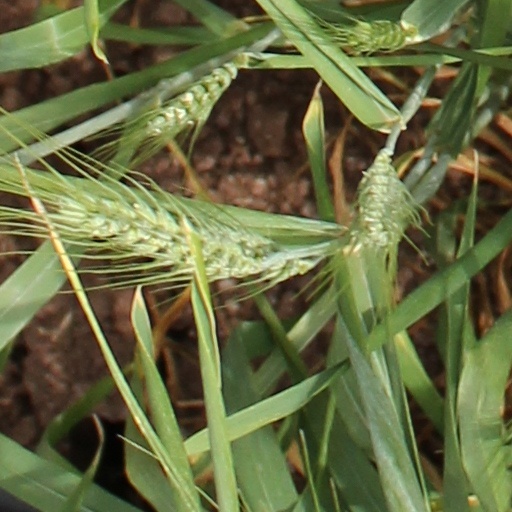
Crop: wheat